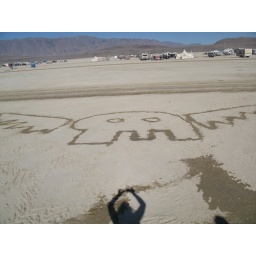
I used our left-over water to draw in the sand